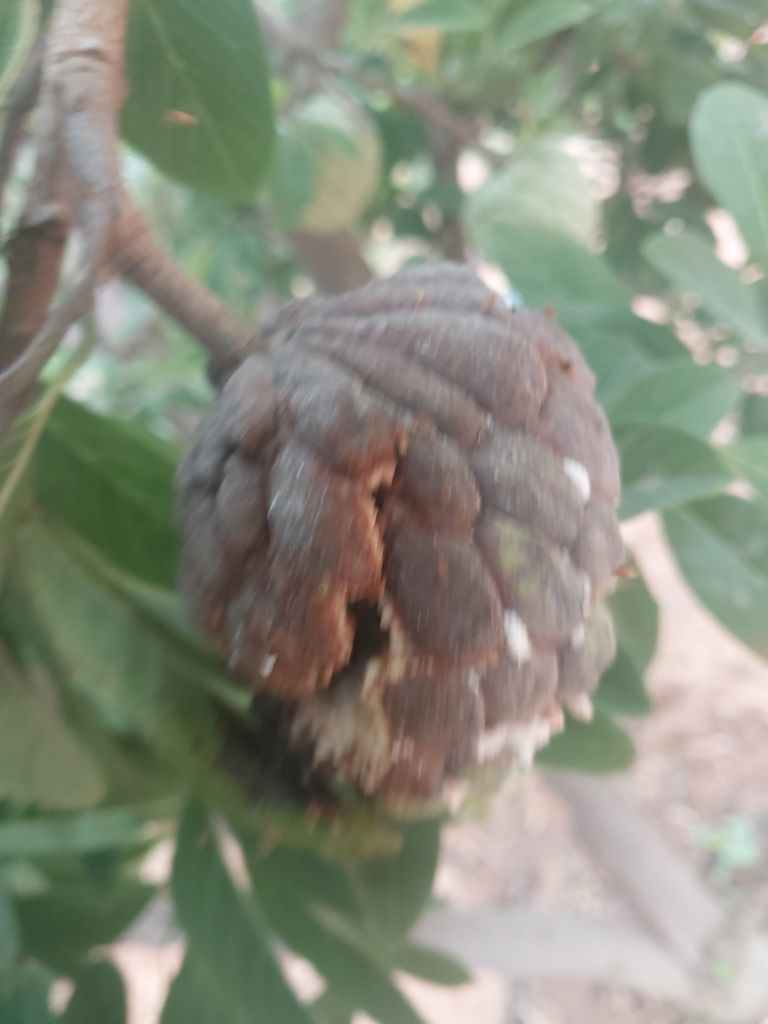
Disease label: Blank Canker